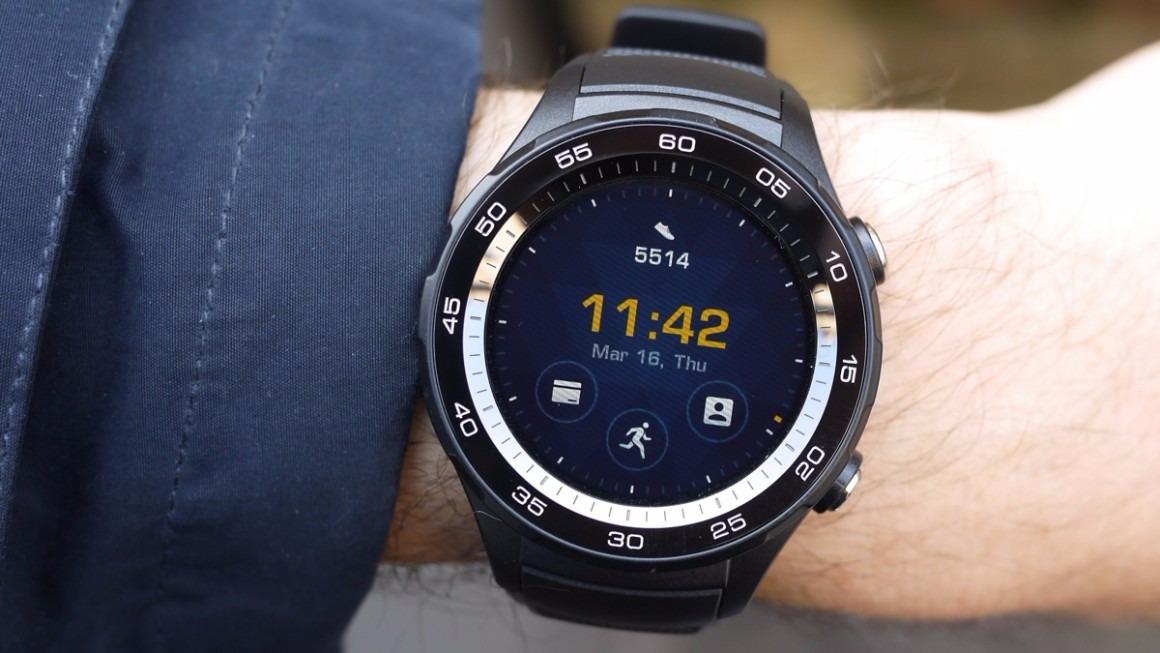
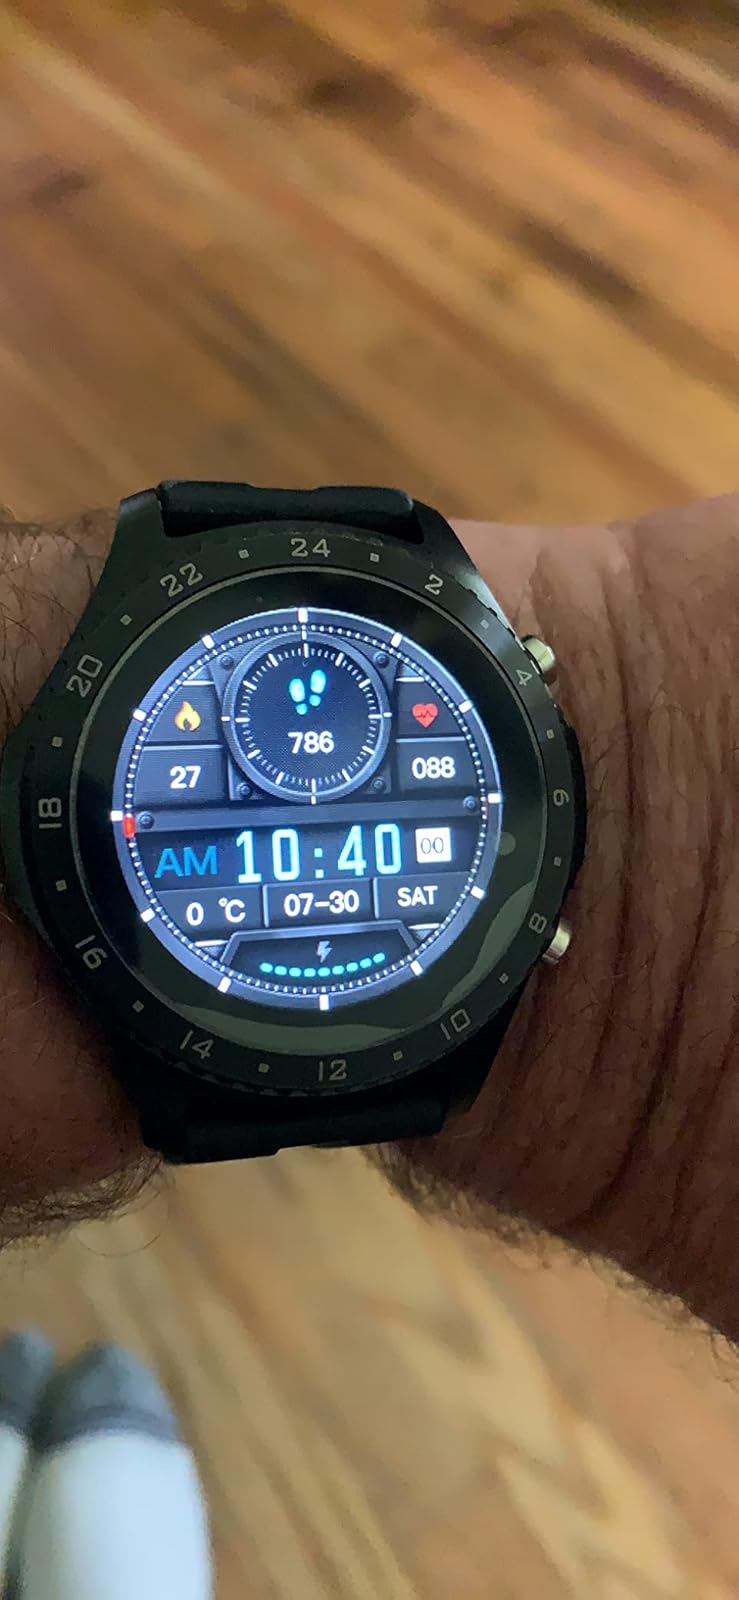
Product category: smartwatch
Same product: no